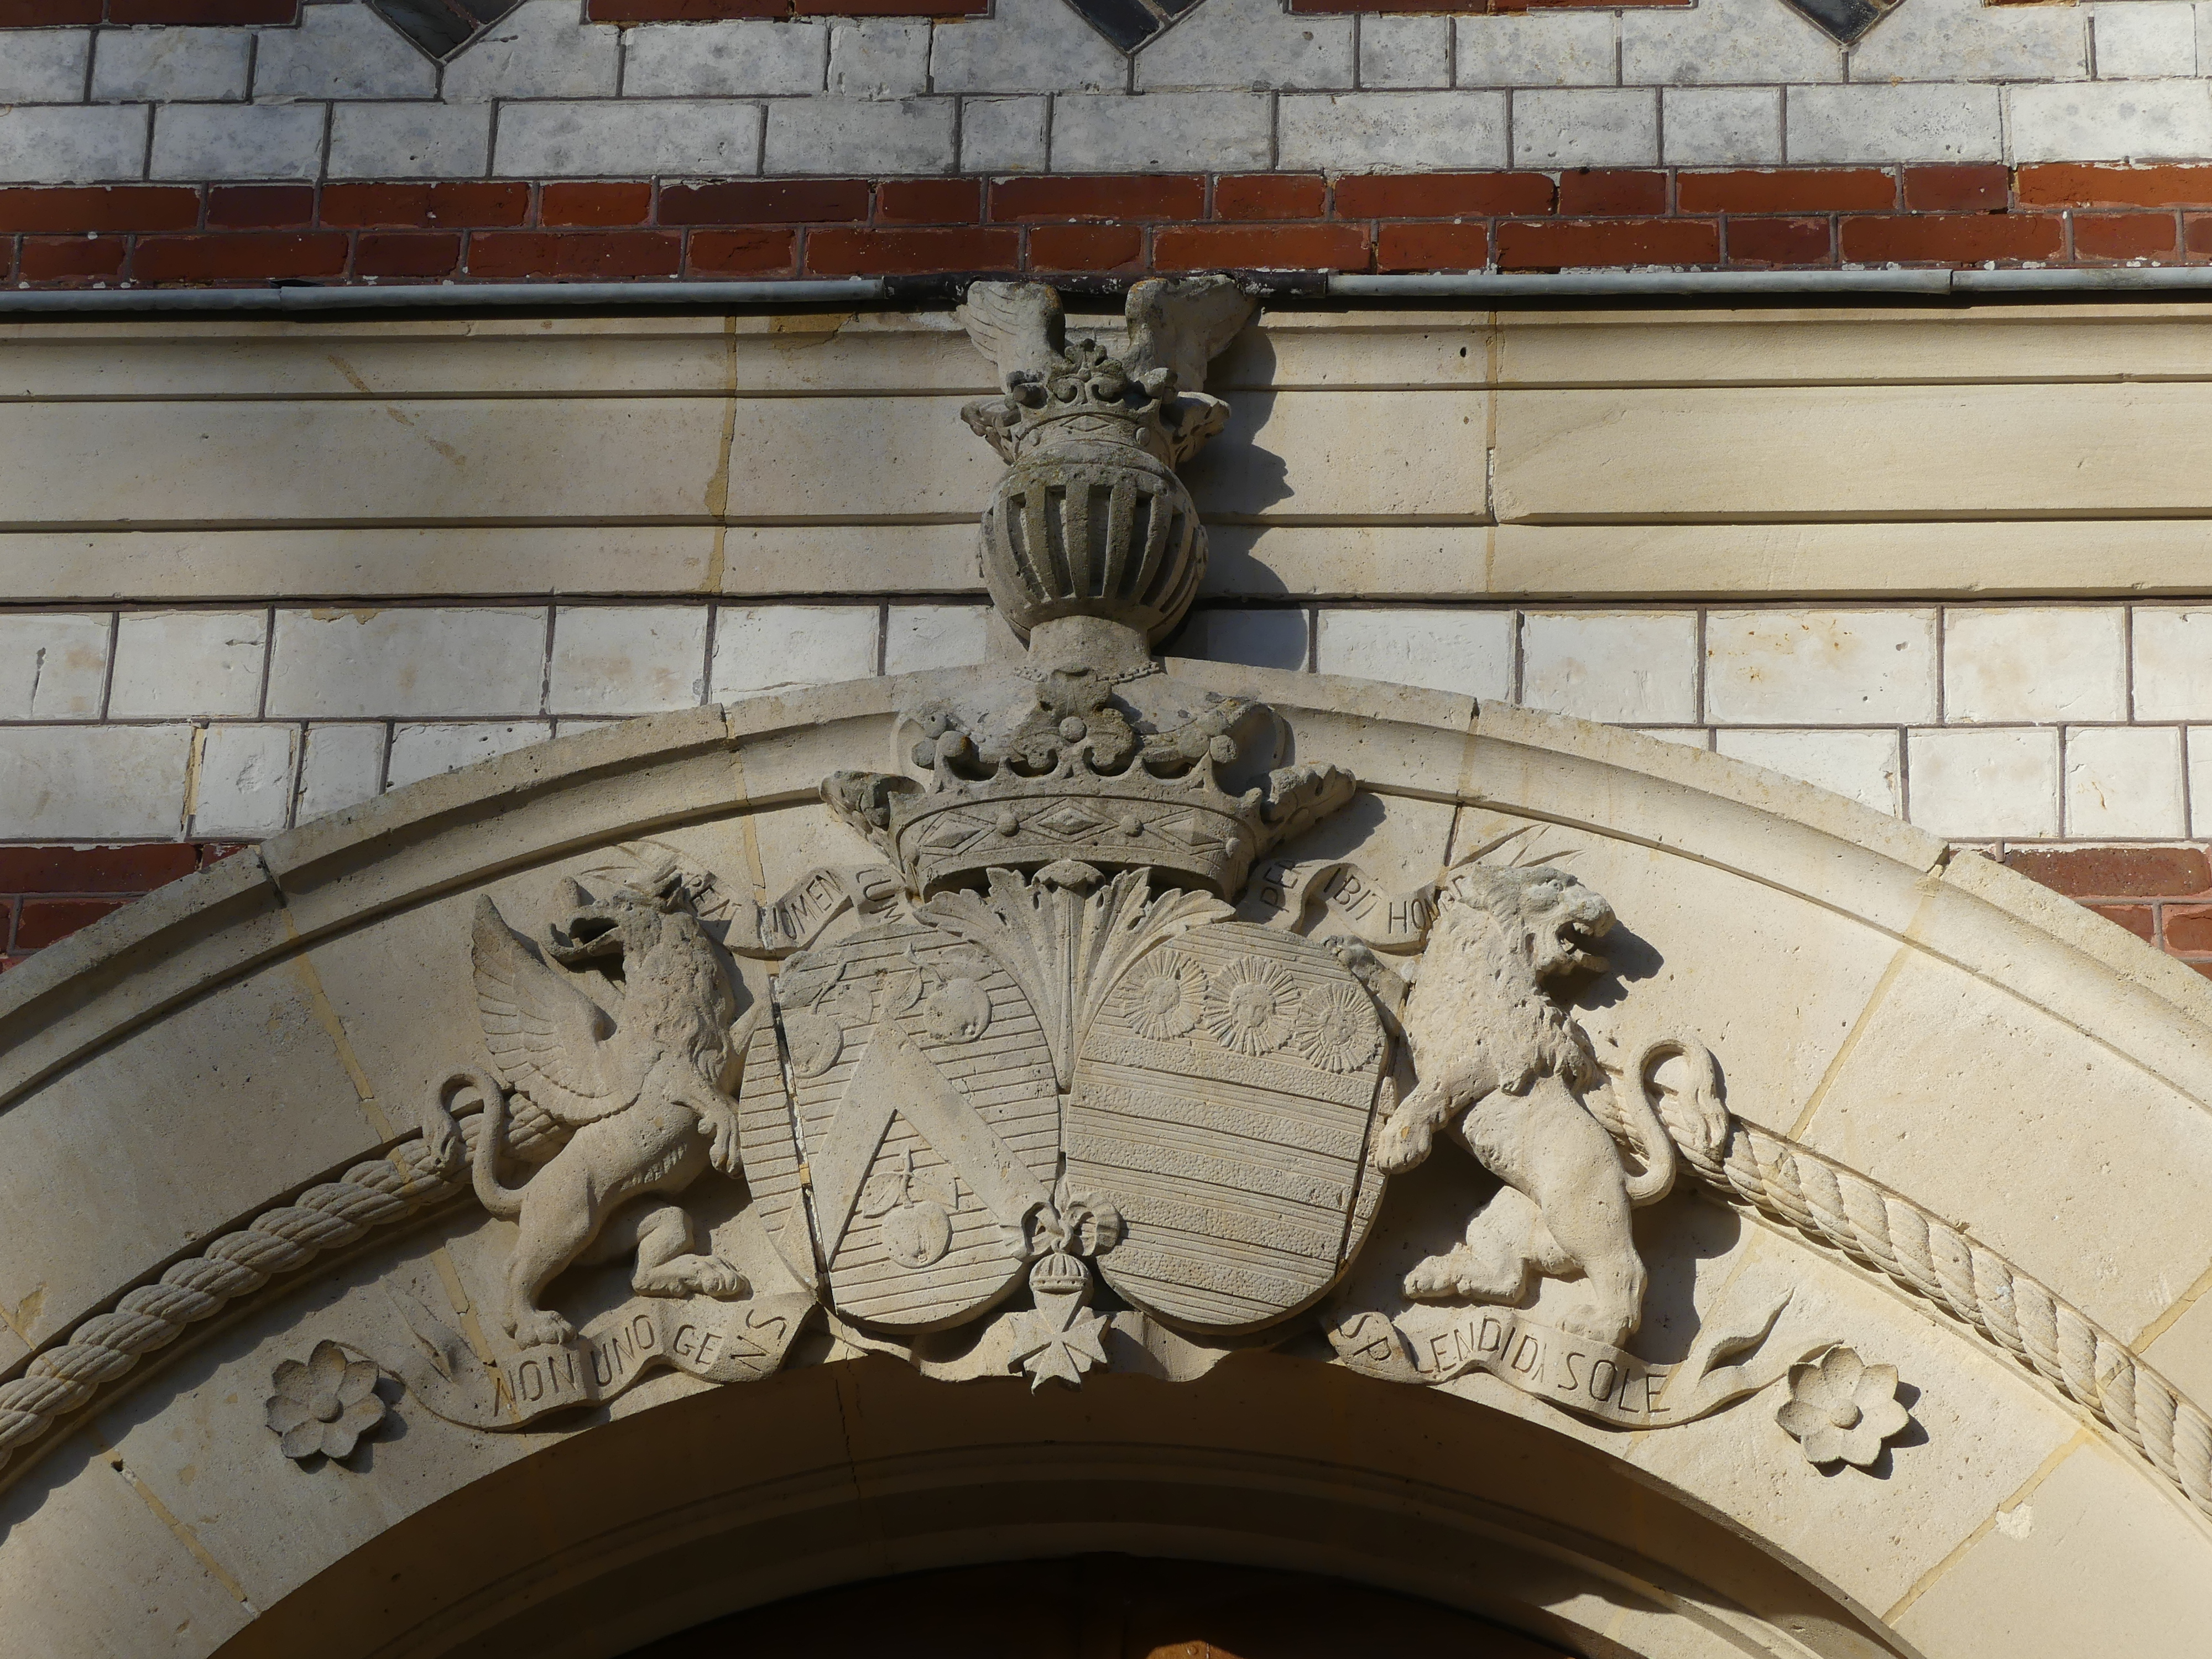
arms, stone carving, arch, carving, architecture, sculpture, structure, relief, facade, building, monument